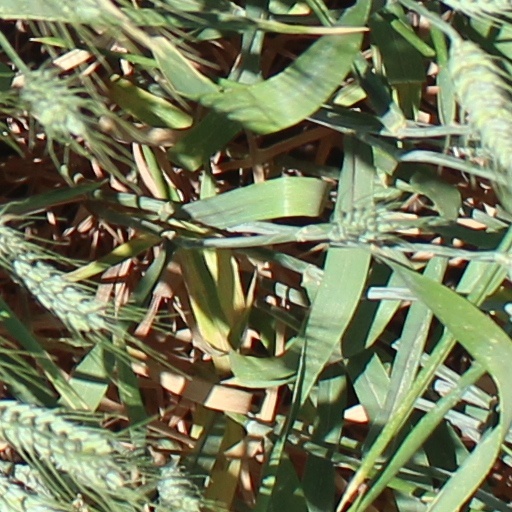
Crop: wheat